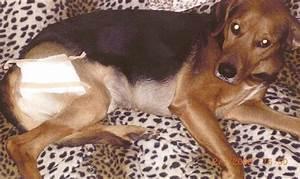
dog